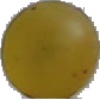
Label: Grape White 3